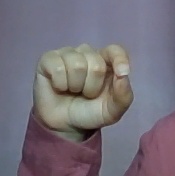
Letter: fa